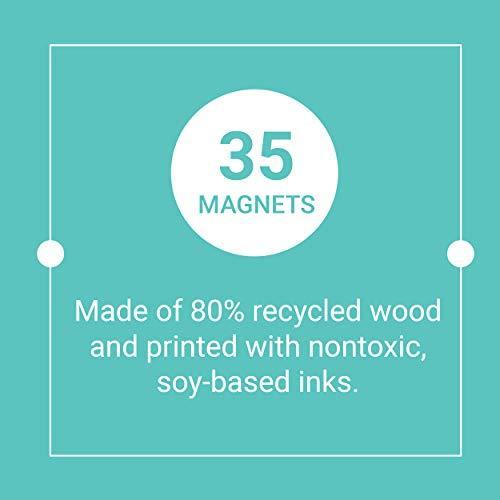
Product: Mudpuppy Wooden Fruits & Veggies Magnetic Shapes, 35 Pieces, Ages 3-7, 1.75" Tall Pieces, Resealable 3.5 x 8.5 x 2.75" Package
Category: Toys & Games | Sports & Outdoor Play
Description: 35 WOODEN PIECES: Just the right number of sturdy, colorful magnetics for fun on the side of the refrigerator.
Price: $24.99
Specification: ProductDimensions:0.5x1.5x1.8inches|ItemWeight:9.3ounces|ShippingWeight:9.6ounces|DomesticShipping:Currently,itemcanbeshippedonlywithintheU.S.andtoAPO/FPOaddresses.ForAPO/FPOshipments,pleasecheckwiththemanufacturerregardingwarrantyandsupportissues.|InternationalShipping:Thisitemisnoteligibleforinternationalshipping.LearnMore|ASIN:0735333491|Itemmodelnumber:9780735333499|Manufacturerrecommendedage:36months-7years